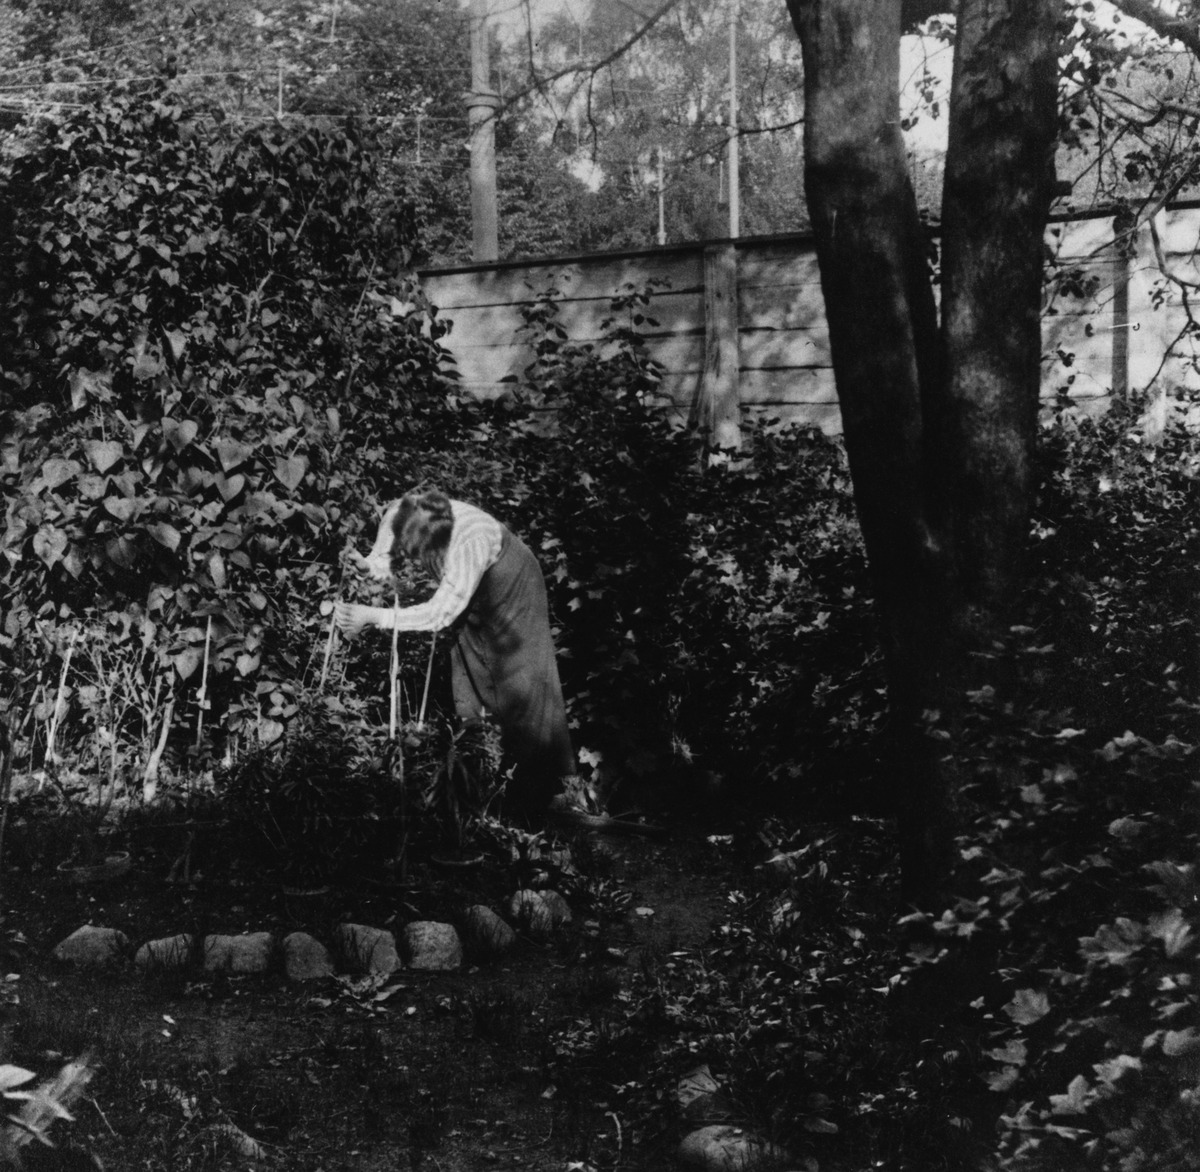
Puutarhakatu 4 - Fabianinkatu 38, puutarha
sisällön kuvaus: Puutarhakatu 4 - Fabianinkatu 38, puutarha. mustavalkoinen
Kuvaaja: Nummelin, Erik, valokuvaaja
Ajankohta: kuvausaika 1900 -luvun alku
Paikka: Suomi, Uusimaa, Helsinki, Kluuvi Helsinki, Puutarhakatu 4 - Fabianinkatu 38
Aiheet: pihat, puutarhat, kasvit puutarhakasvit, pensaat, puutarhanhoito, aidat, Kaupunkiruokaa-näyttely